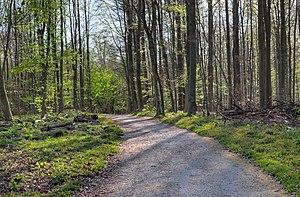
Chemin de Diependelle dans la Forêt de Soignes
Le chemin de Diependelle est un chemin forestier bruxellois de la commune d'Auderghem et de Watermael-Boitsfort en Forêt de Soignes qui prolonge le chemin des Faisans à son croisement avec la drève de Blankendelle pour rallier la drève du Comte de Flandre.